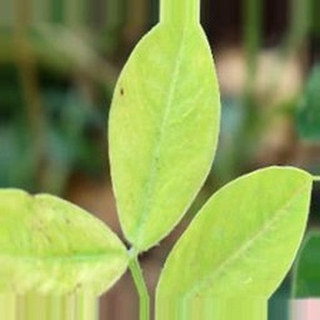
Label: groundnut_nutrition_deficiency